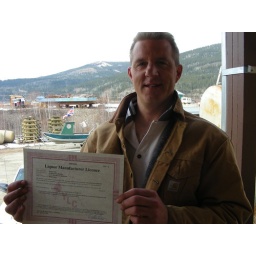
Dorian with the legal paper and the Union Jack proudly waving from his boat in the background!